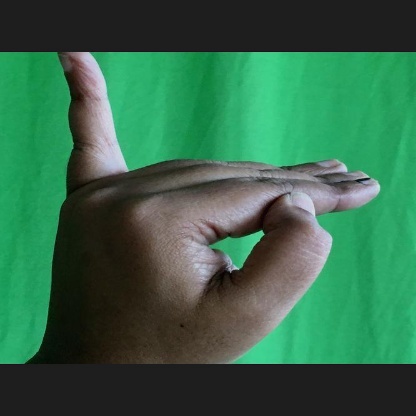
Mudra: Hamsapaksha